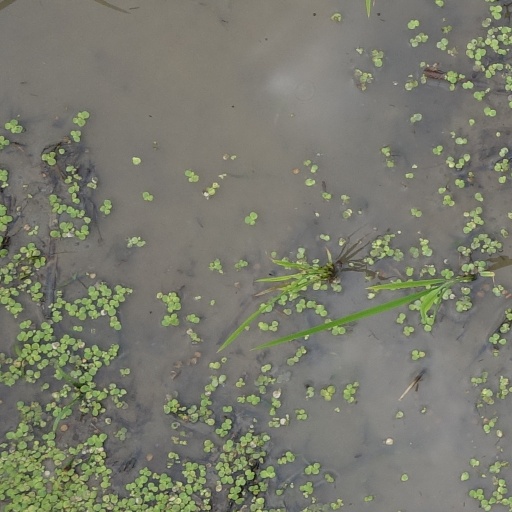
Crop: rice